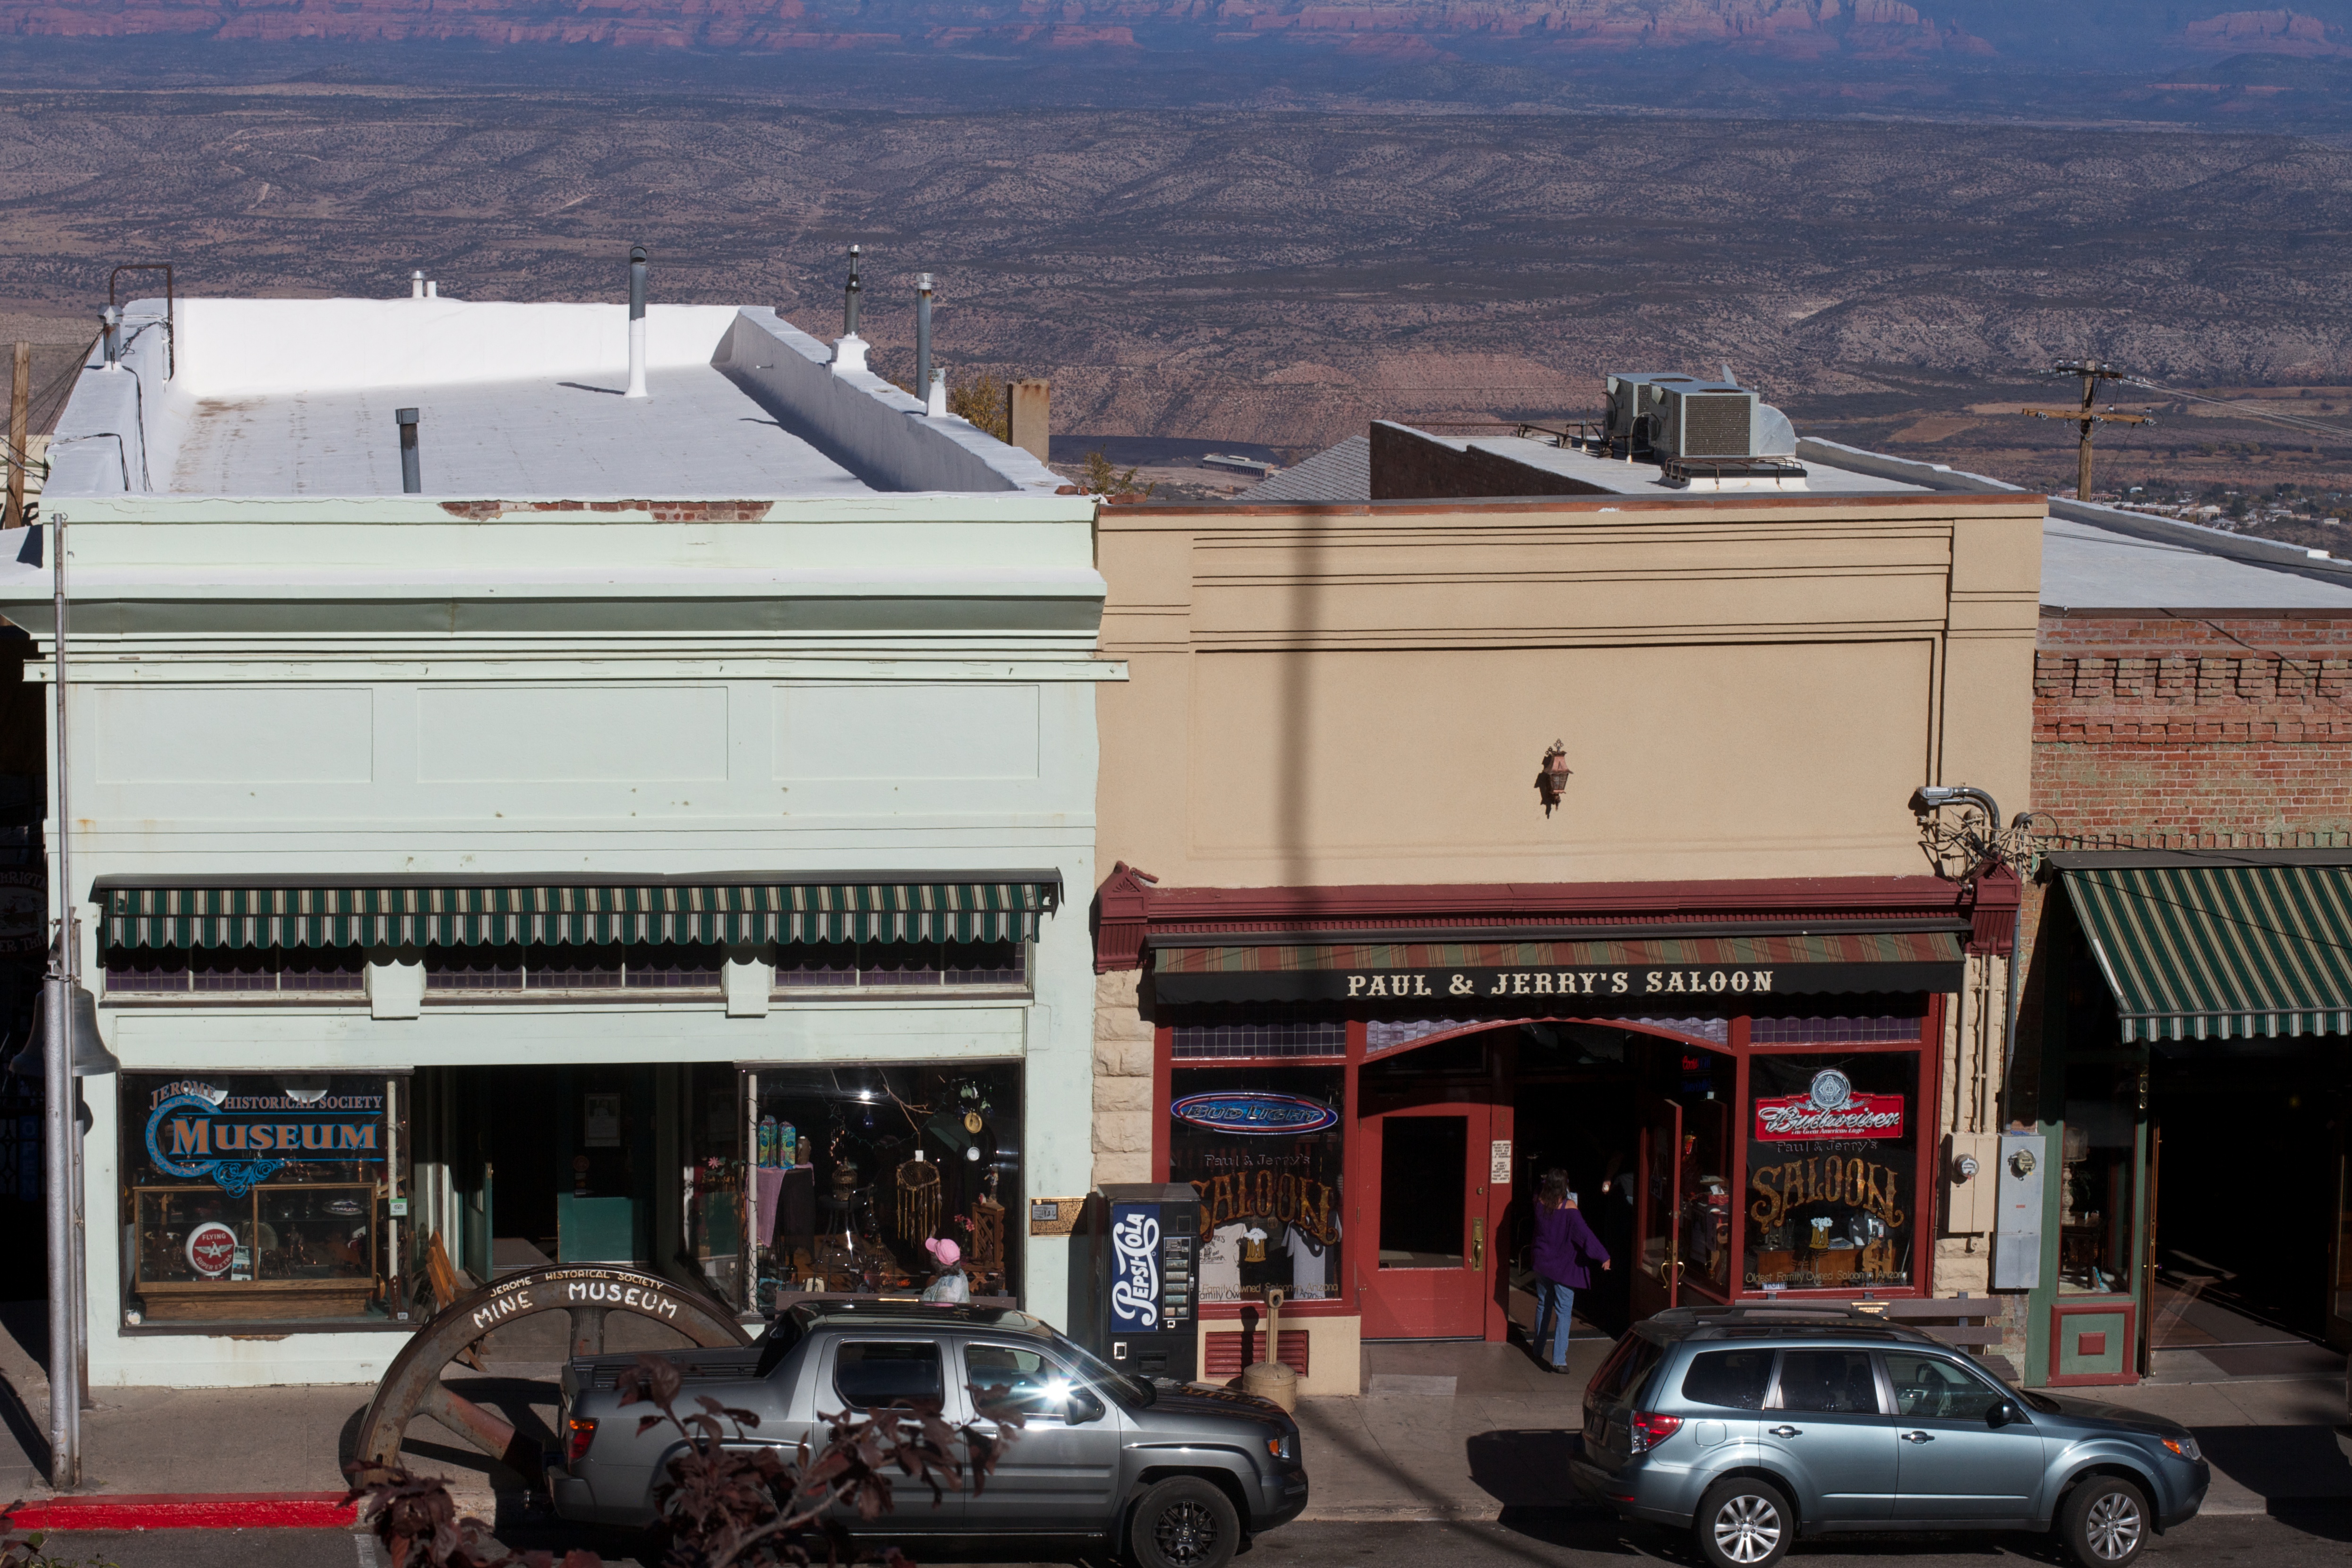
architecture, house, town, building, downtown, facade, cool image